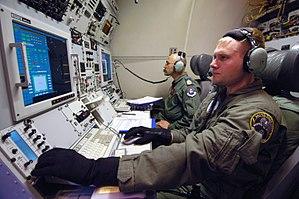
Le Boeing E-3 Sentry, communément dénommé AWACS, est un avion de détection et de commandement développé par Boeing en tant que maître d'œuvre. Dérivé du Boeing 707, il fournit une surveillance, un commandement, un contrôle et des communications tout-temps ; il est utilisé par l'United States Air Force, l'OTAN, la Royal Air Force, l'Armée de l'air française et la Force aérienne royale saoudienne. Le E-3 est reconnaissable à son dôme radar rotatif distinctif au-dessus du fuselage. La production s'achève en 1992 après la construction de 68 appareils.